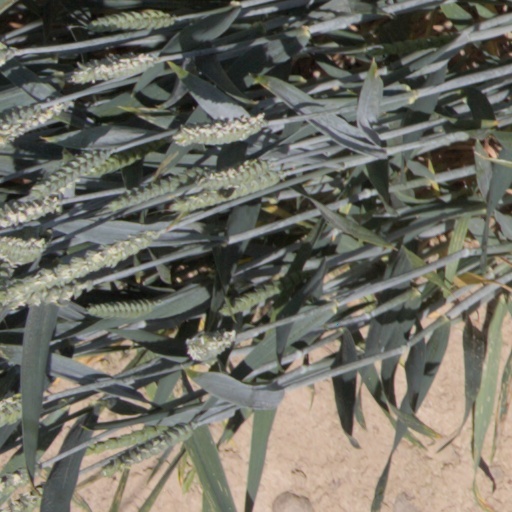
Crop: wheat